Seydi Ali Reis

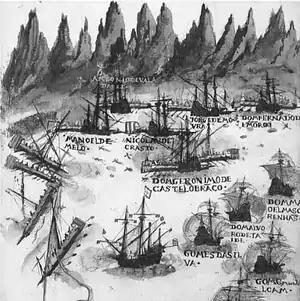
Portuguese ambush against the galleys of Seydi Ali Reis as depicted in the book "Livro de Lisuarte de Abreu"

While Sultan Suleiman the Magnificent was at his winter residence in Aleppo towards the end of 1552, he appointed Seydi Ali Reis as the new Commander of the Ottoman Indian Ocean Fleet, based in Suez (Egypt), with other homeports in Aden (Yemen) and Basra (Iraq). His predecessors in this rank included the famous Ottoman admiral and cartographer Piri Reis and admiral Koca Murat Reis, who had also participated in the Battle of Preveza in 1538.